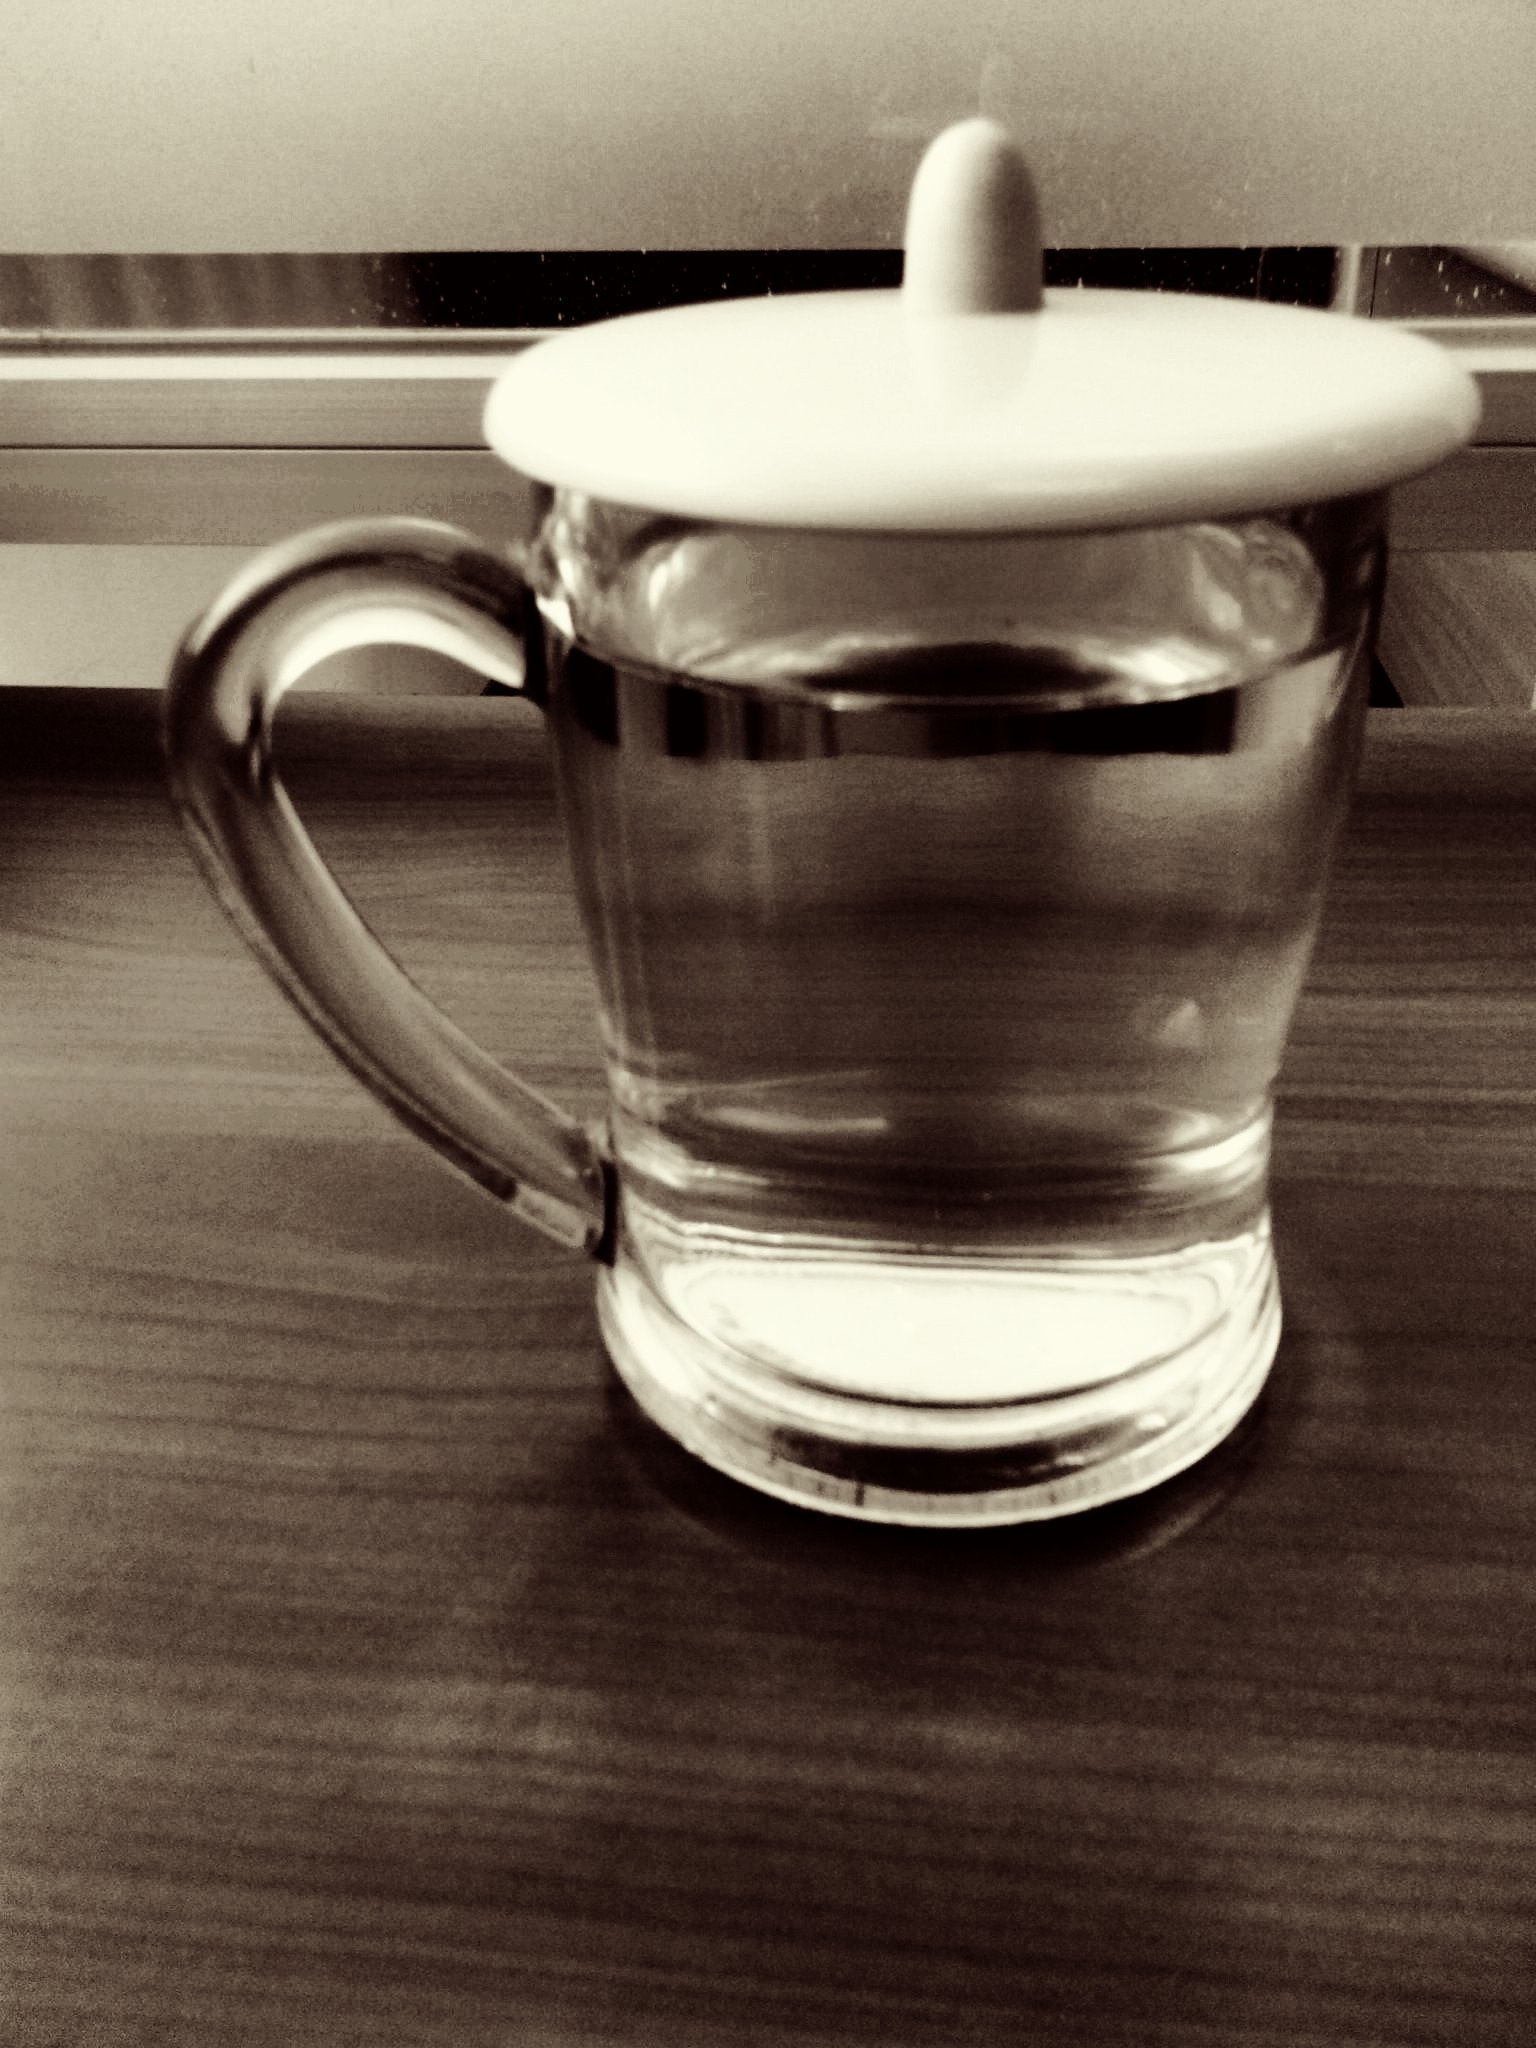
teapot, cup, ceramic, drink, espresso, coffee cup, still life photography